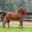
Label: horse